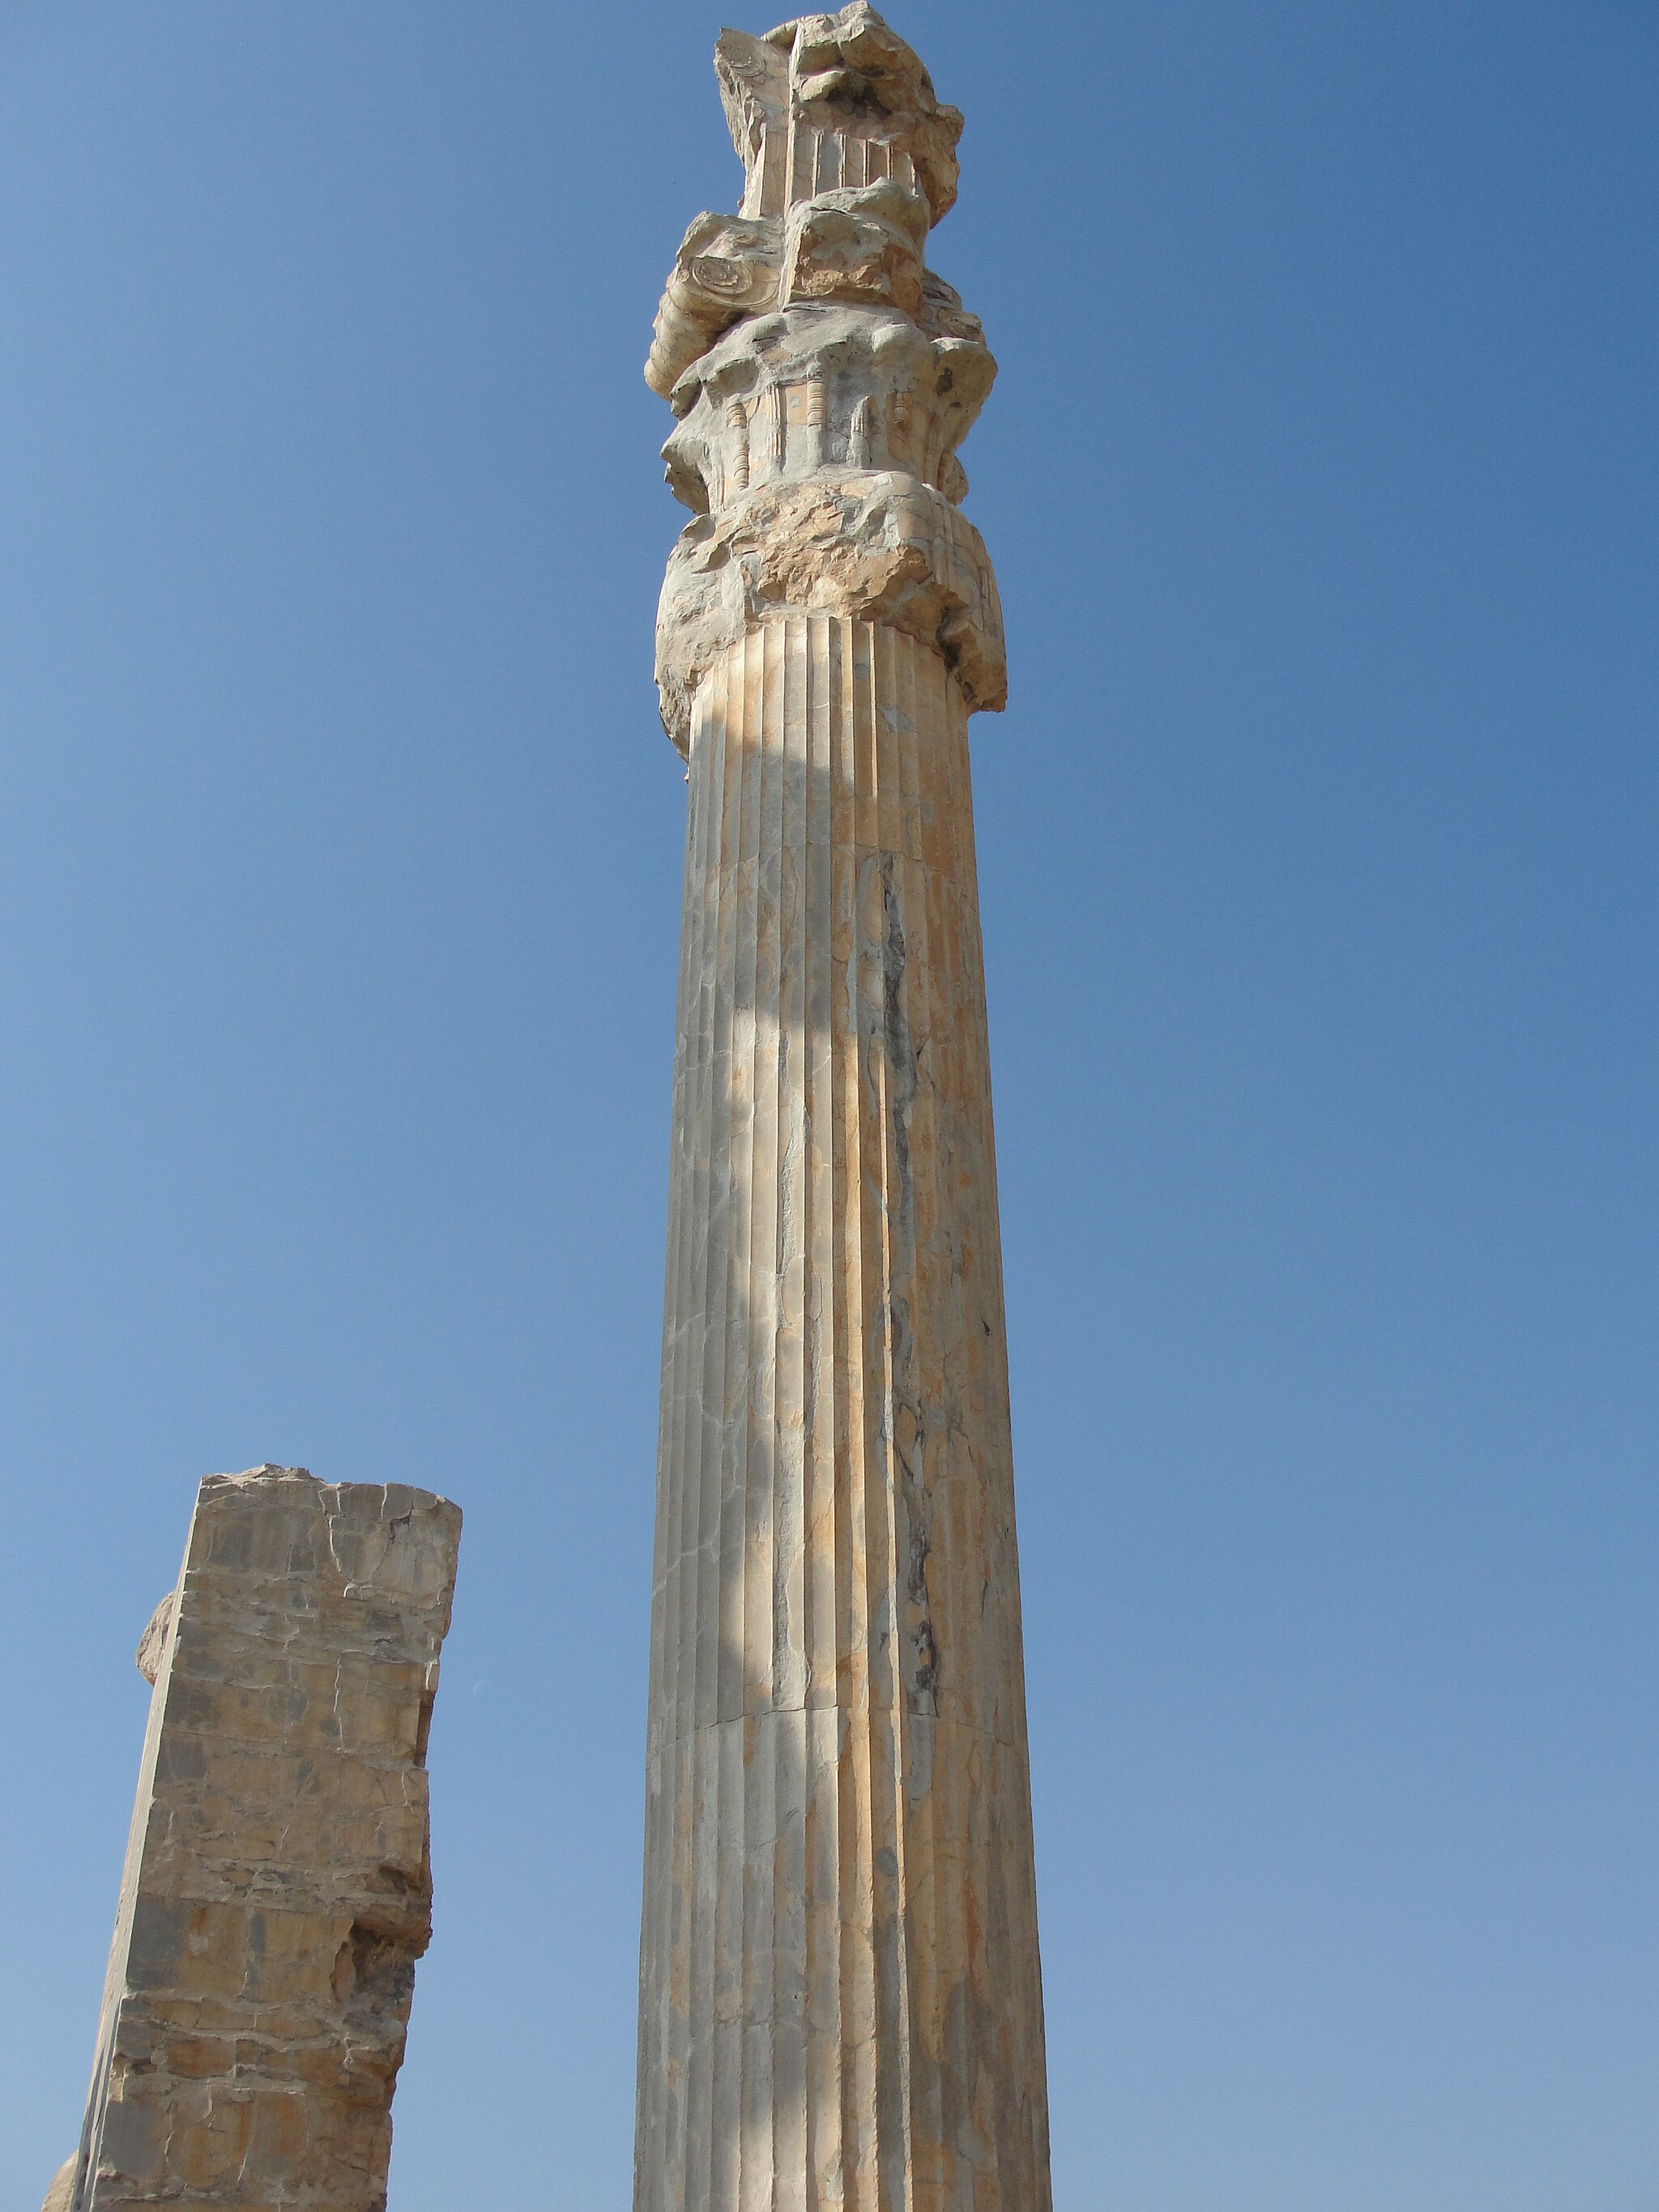
Title: تخت جمشید3
Description: تخت جمشید
Date: 2013-09-07 23:38:53
Categories: Taken with Sony DSC-H20, Self-published work, 2013 in Persepolis, Details of Apadana of Persepolis